History of football in Brazil

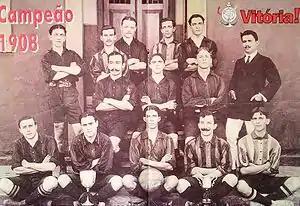
Squad of Vitória, champion of the 1908 "Campeonato Baiano".

In Bahia, the state's football league was founded in 1905. The "Liga Bahiana de Sports Terrestres" had four founding clubs: São Paulo Clube (which did not participate in the championship), Clube Internacional de Cricket, Sport Club Victoria and Sport Club Bahiano. The Clube de Natação e Regatas São Salvador joined the league shortly before the start of the first competition that would consecrate Internacional de Cricket as champion. Among these, only Victoria, now Esporte Clube Vitória, founded in 1899 as Club de Cricket Victoria, remains active today.